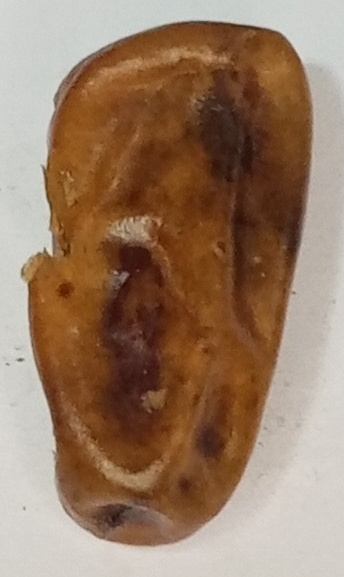
Variety: gajar
Size: small
Grade: grade-3